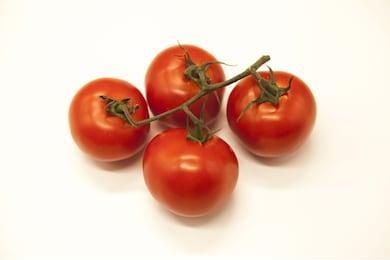
Label: tomato